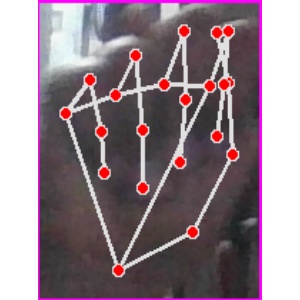
अक्षर: न